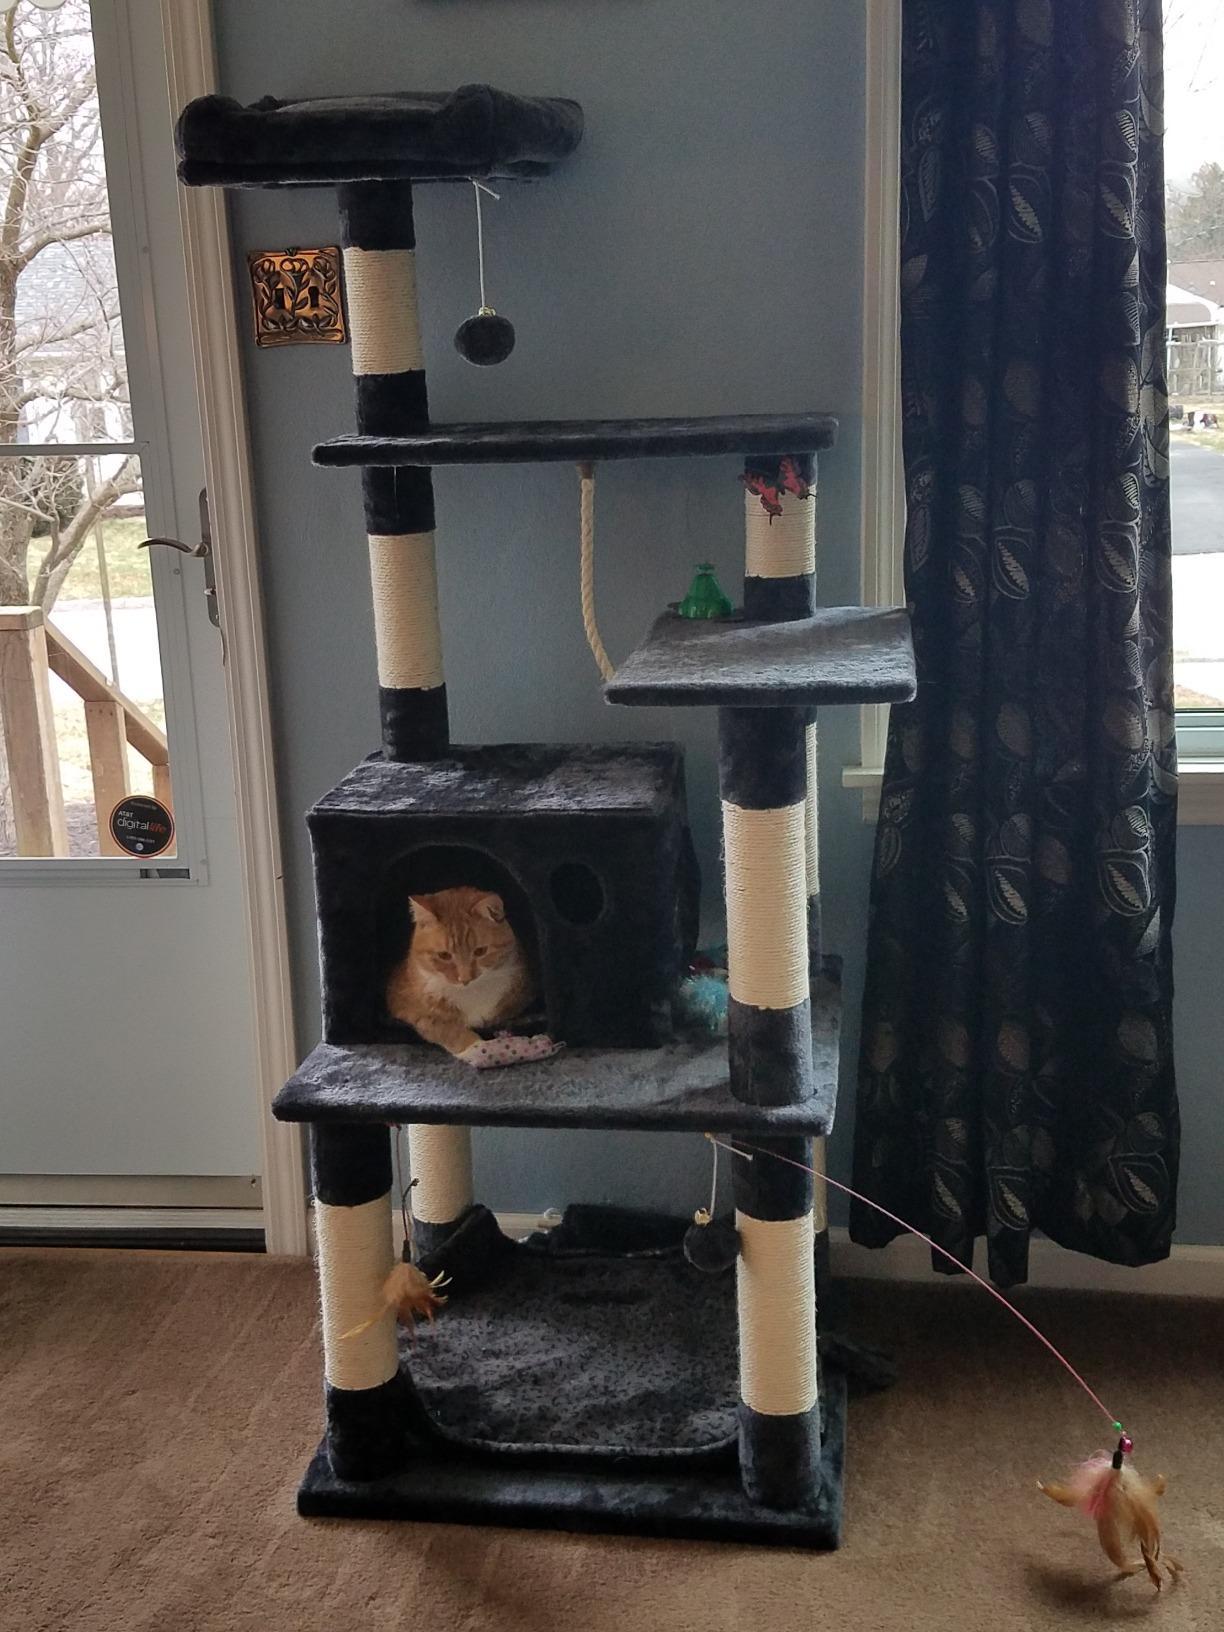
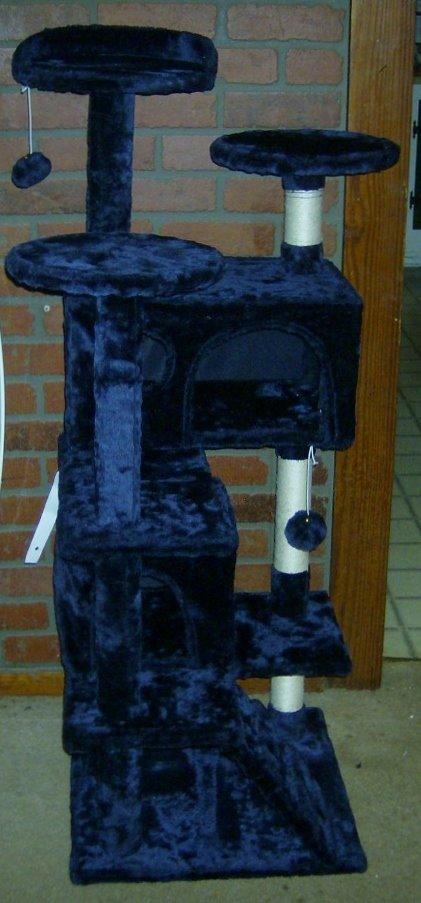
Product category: items_cat tree
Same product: no